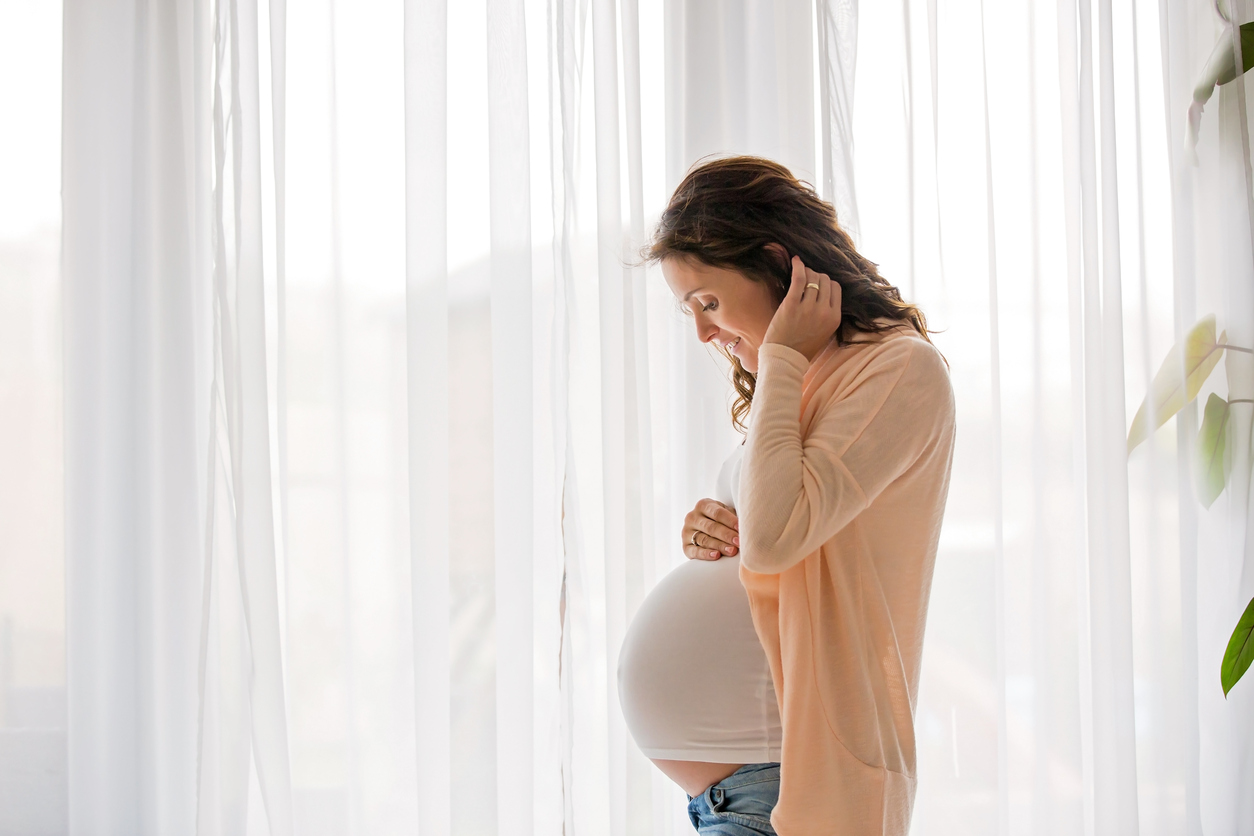
Gender: women